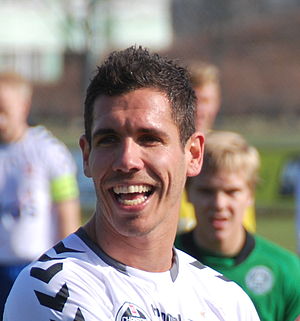
Jonathan Neftali
Fodboldspilleren Jonathan Neftali fra Vejle Boldklub Kolding. Her i en testkamp mod Viborg FF på VFFs træningsanlæg på Kirkebækvej i Viborg.
Jonathan Neftali Diez González er en spansk fodboldspiller.